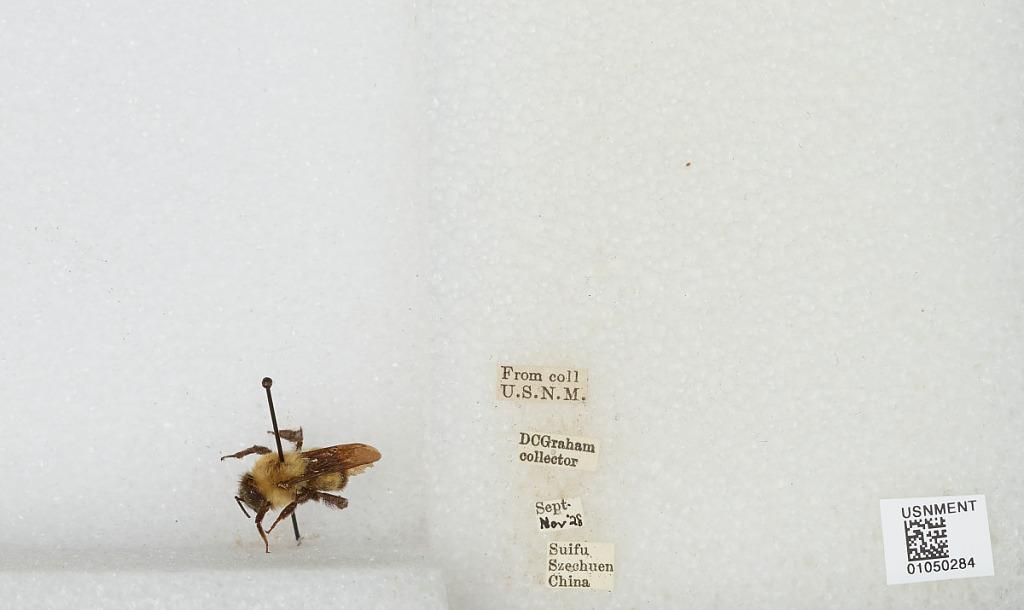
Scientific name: Bombus sp.
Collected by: D. Graham
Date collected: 1928-9-
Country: China
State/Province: Sichuan
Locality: Yibin